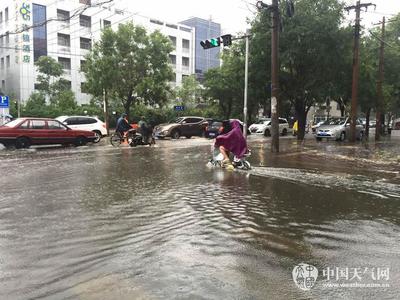
Weather: rain or strom